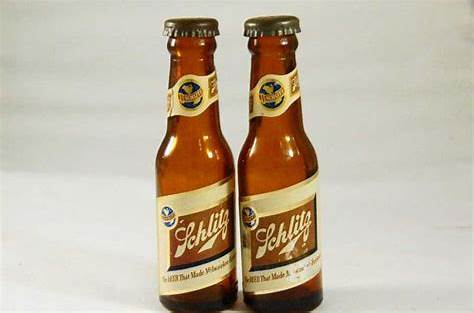
Waste category: glass